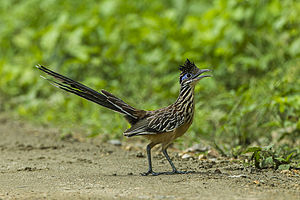
Jordgøg
Jordgøg er en fugleart, der lever i Mexico og Mellemamerika.